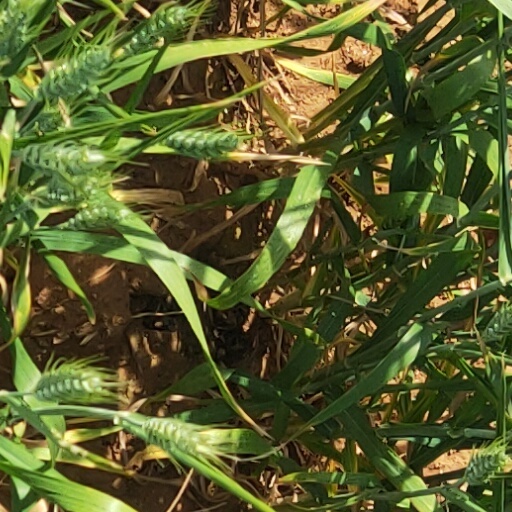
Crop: wheat